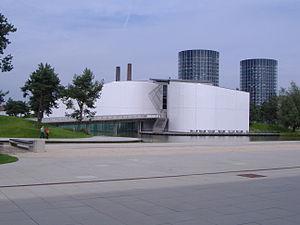
Seat est un constructeur automobile espagnol, créé le 9 mai 1950 par la volonté du gouvernement espagnol avec l'aide de Fiat qui détenait 7 % ainsi que du fonds d'investissement Gautheron possédant 31 % du capital de la nouvelle société et de sept grandes banques du pays. Il fut d'abord géré par l'Instituto Nacional de Industria, et fut maintenu jusqu'en 1982 sous le contrôle de Fiat. C'est depuis 1986 une filiale du groupe allemand Volkswagen.